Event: Nepal Earthquake
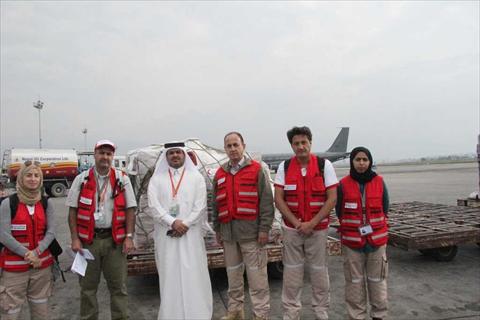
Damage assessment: no_damage